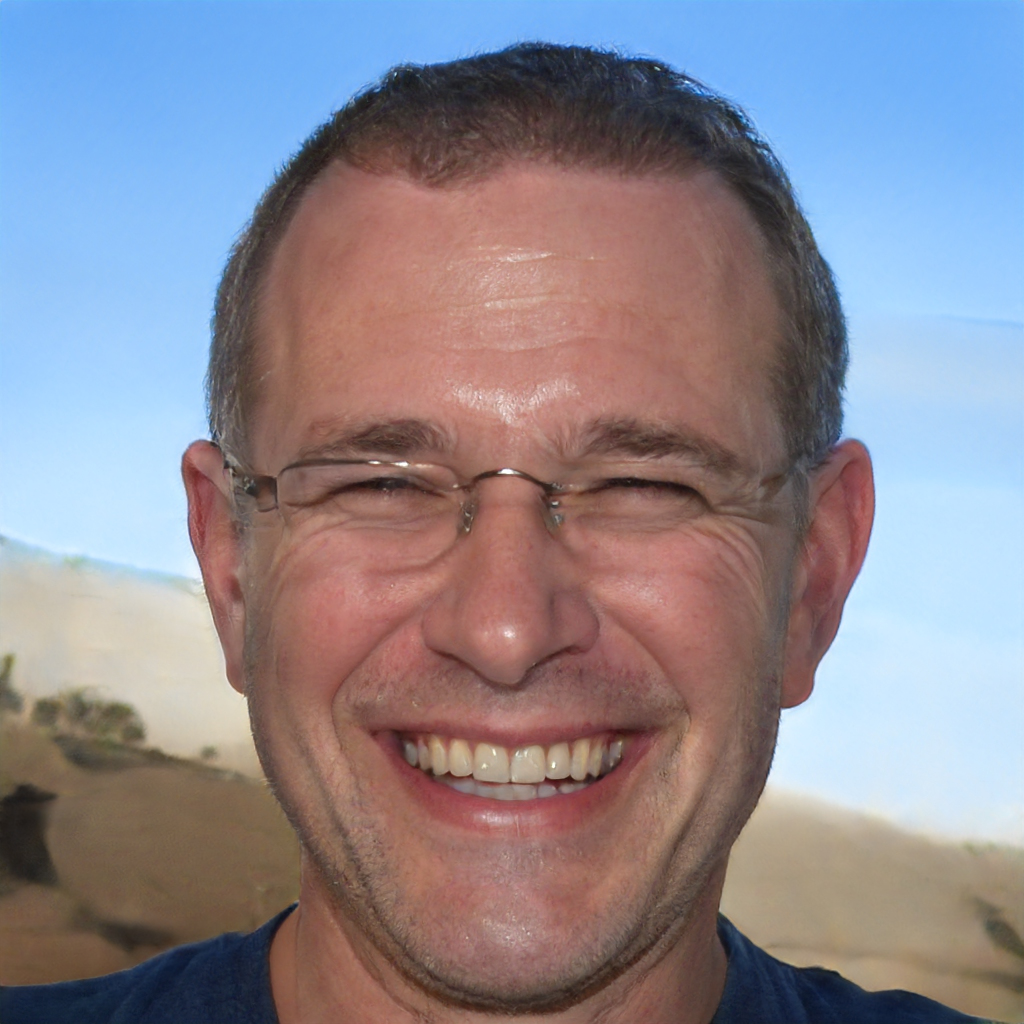
Gender: Male